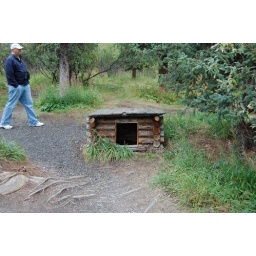
This is one of the dog houses used for the sled teams that patro the park in winter.